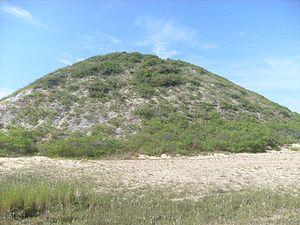
Le mot sambaqui désigne les amas coquilliers du Brésil, qui sont pour la plupart situés sur le littoral atlantique. Sous l'effet des intempéries, les sambaqui, tout comme les autres amas coquilliers, subissent une fossilisation chimique : la pluie dissout les coquilles des mollusques et les os enterrés, le calcium se diffuse dans toute la structure et pétrifie l'ensemble des éléments du monticule.